Berger des Nuages

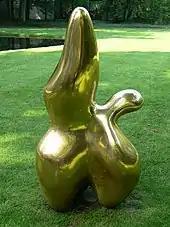
One of the smaller sculptures in the Netherlands

It is said that Arp's creative influence for the sculpture was based on his reaction to the Second World War. The sculpture's wavy form simulates the natural curves of clouds, hills, and lakes, and expresses Arp's opposition to machines that caused wars. It has elements of Surrealism and Dada.